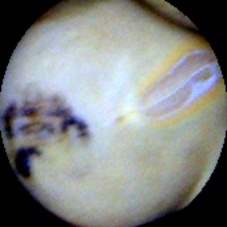
Label: Spotted